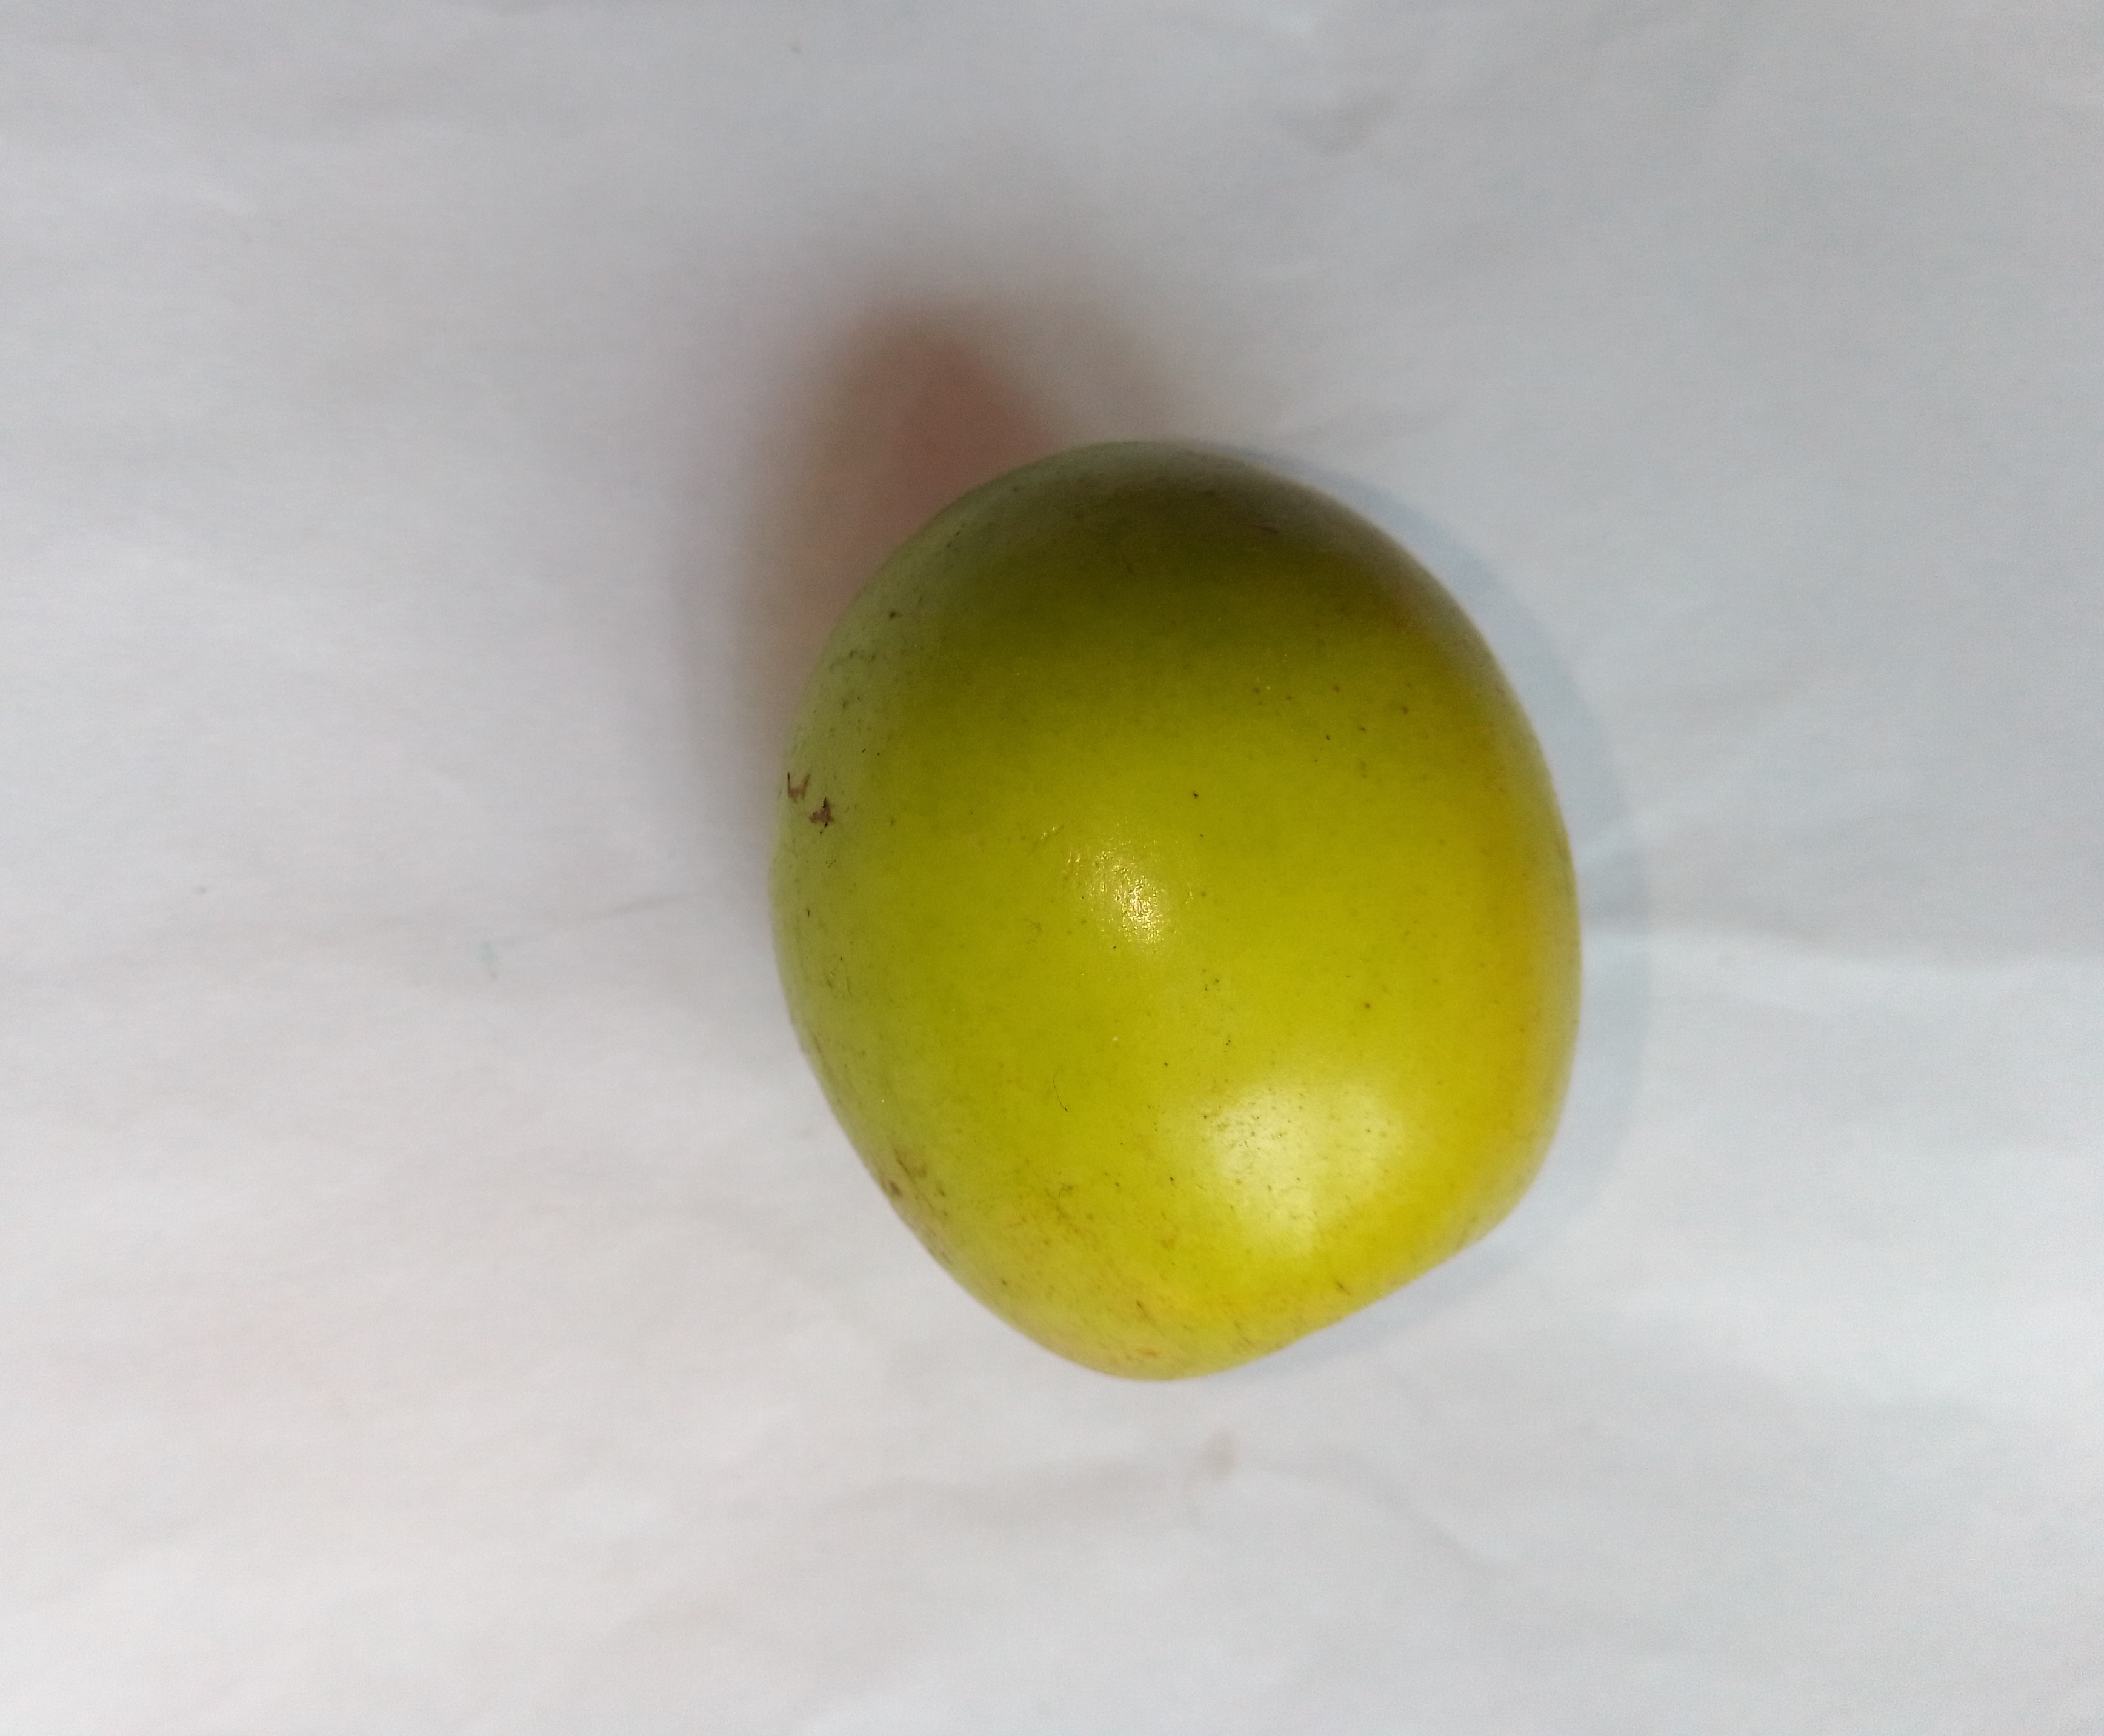
Fruit: jujube
Condition: fresh